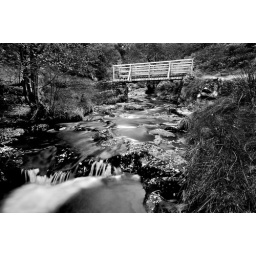
Taken on a grey dank day, Had no option but to make it in to black and white